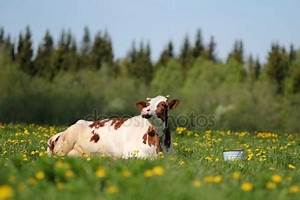
Label: mucca